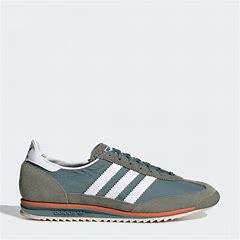
Brand: Adidas
Model: SL 72